1st Marine Battalion (Ukraine)

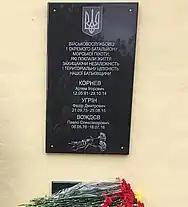
The memorial to the dead from the 1st OBMP, located on the territory of the unit's training grounds

On January 8, 2014, two companies of the 1st Offbmp began combat duty as part of the European Union tactical combat group "HelBRoC" and as part of NATO's immediate reaction forces.